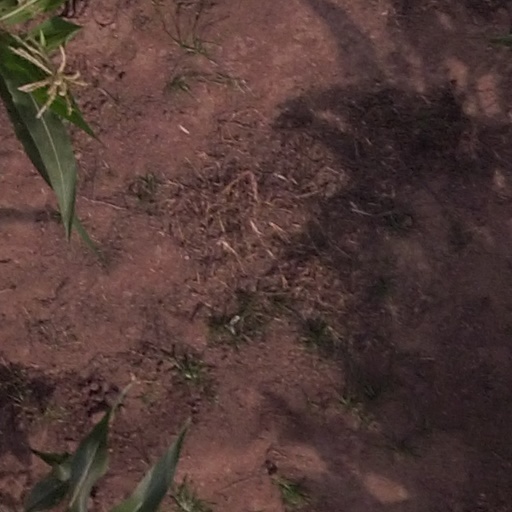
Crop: maize; corn